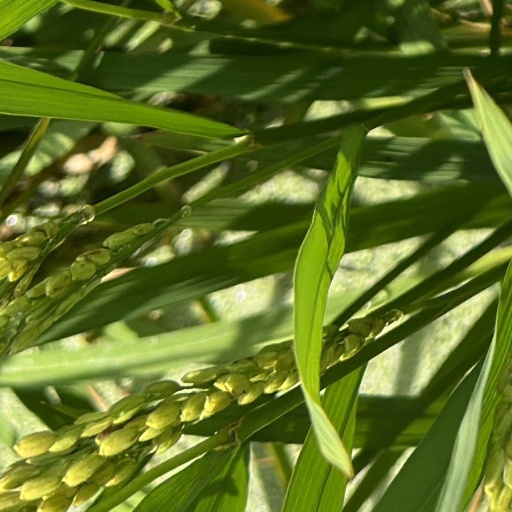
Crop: rice